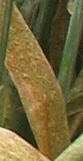
Label: Wheat___Brown_Rust